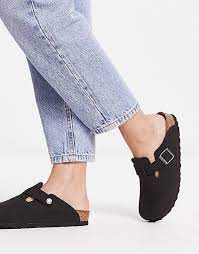
Label: Clog